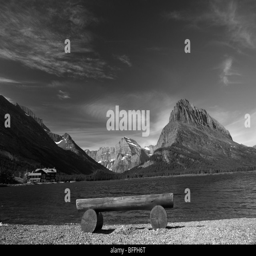
swift current lake in the many area of the national park